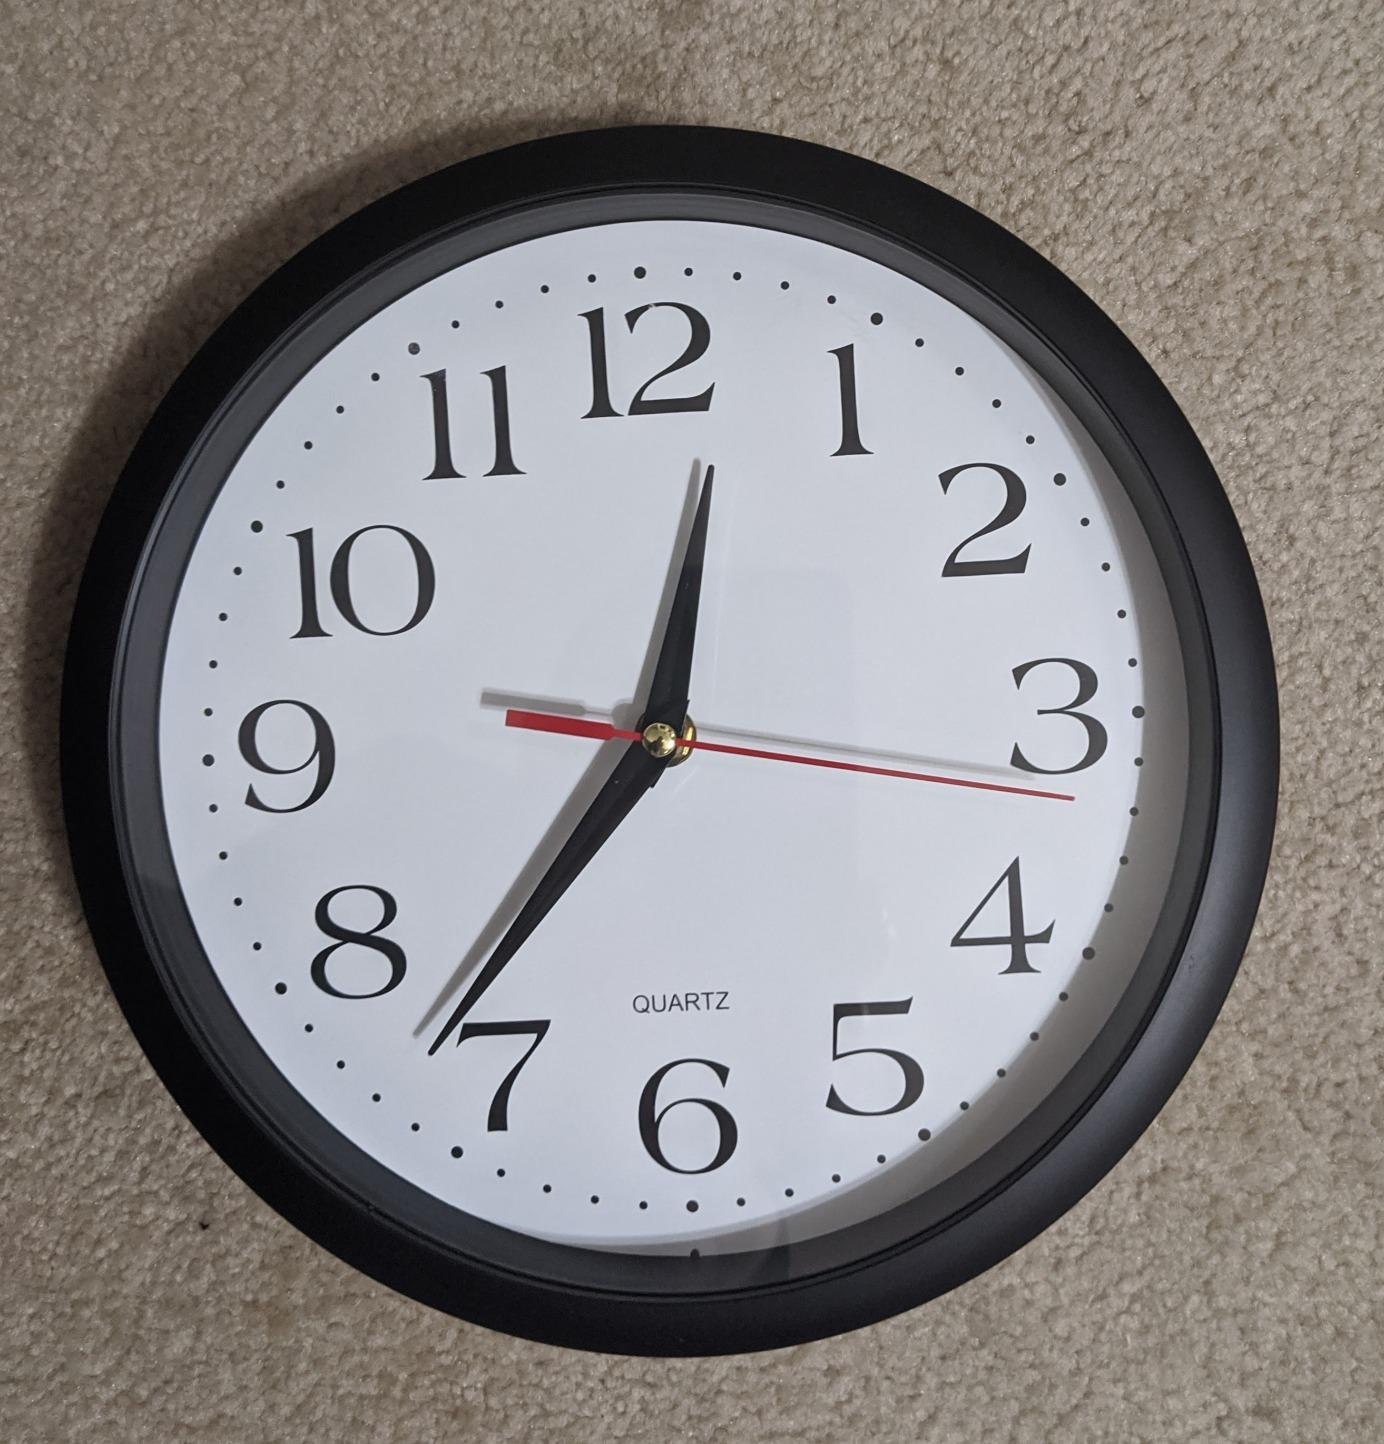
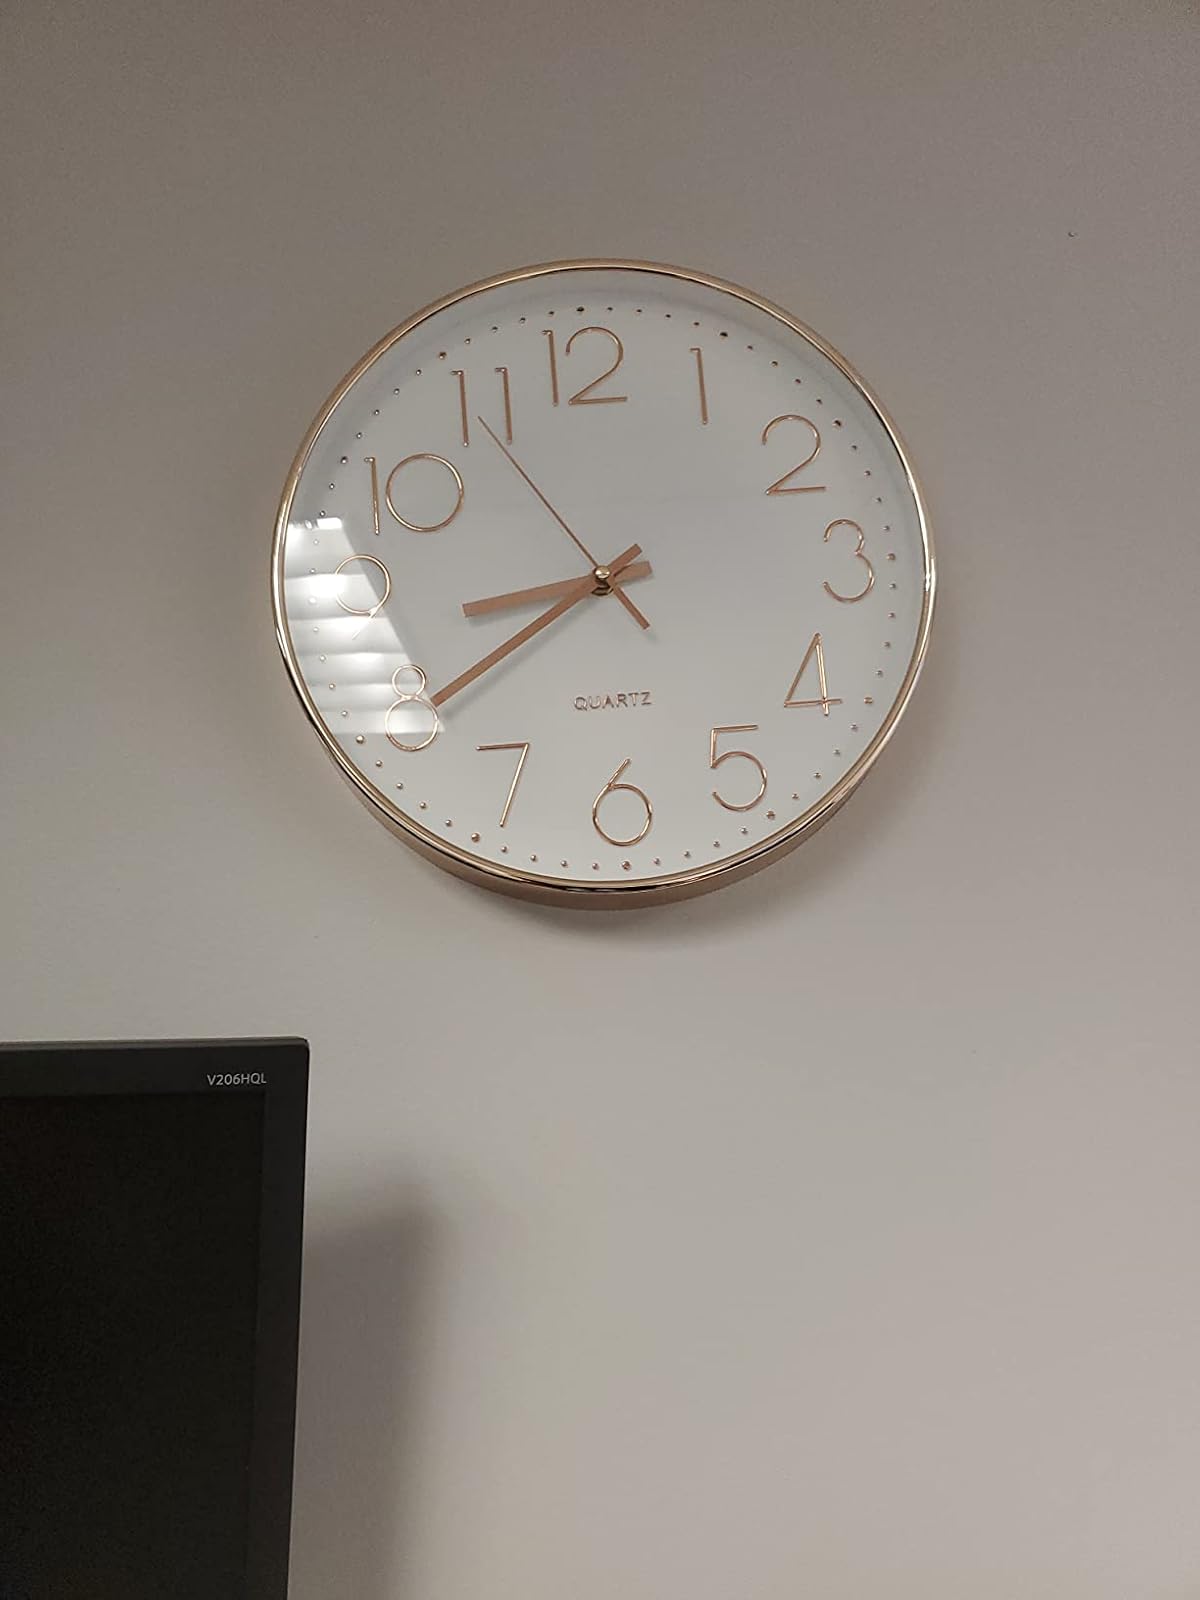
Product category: clock
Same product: no